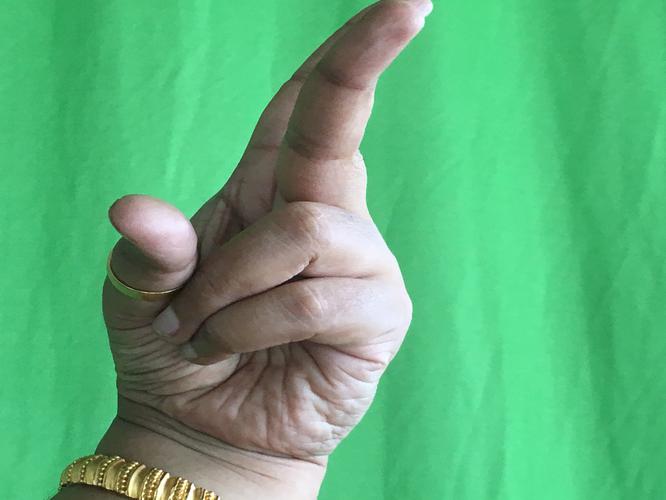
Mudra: Katrimukha
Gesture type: single_hand